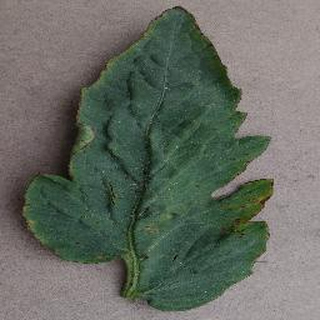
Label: tomato_bacterial_spot